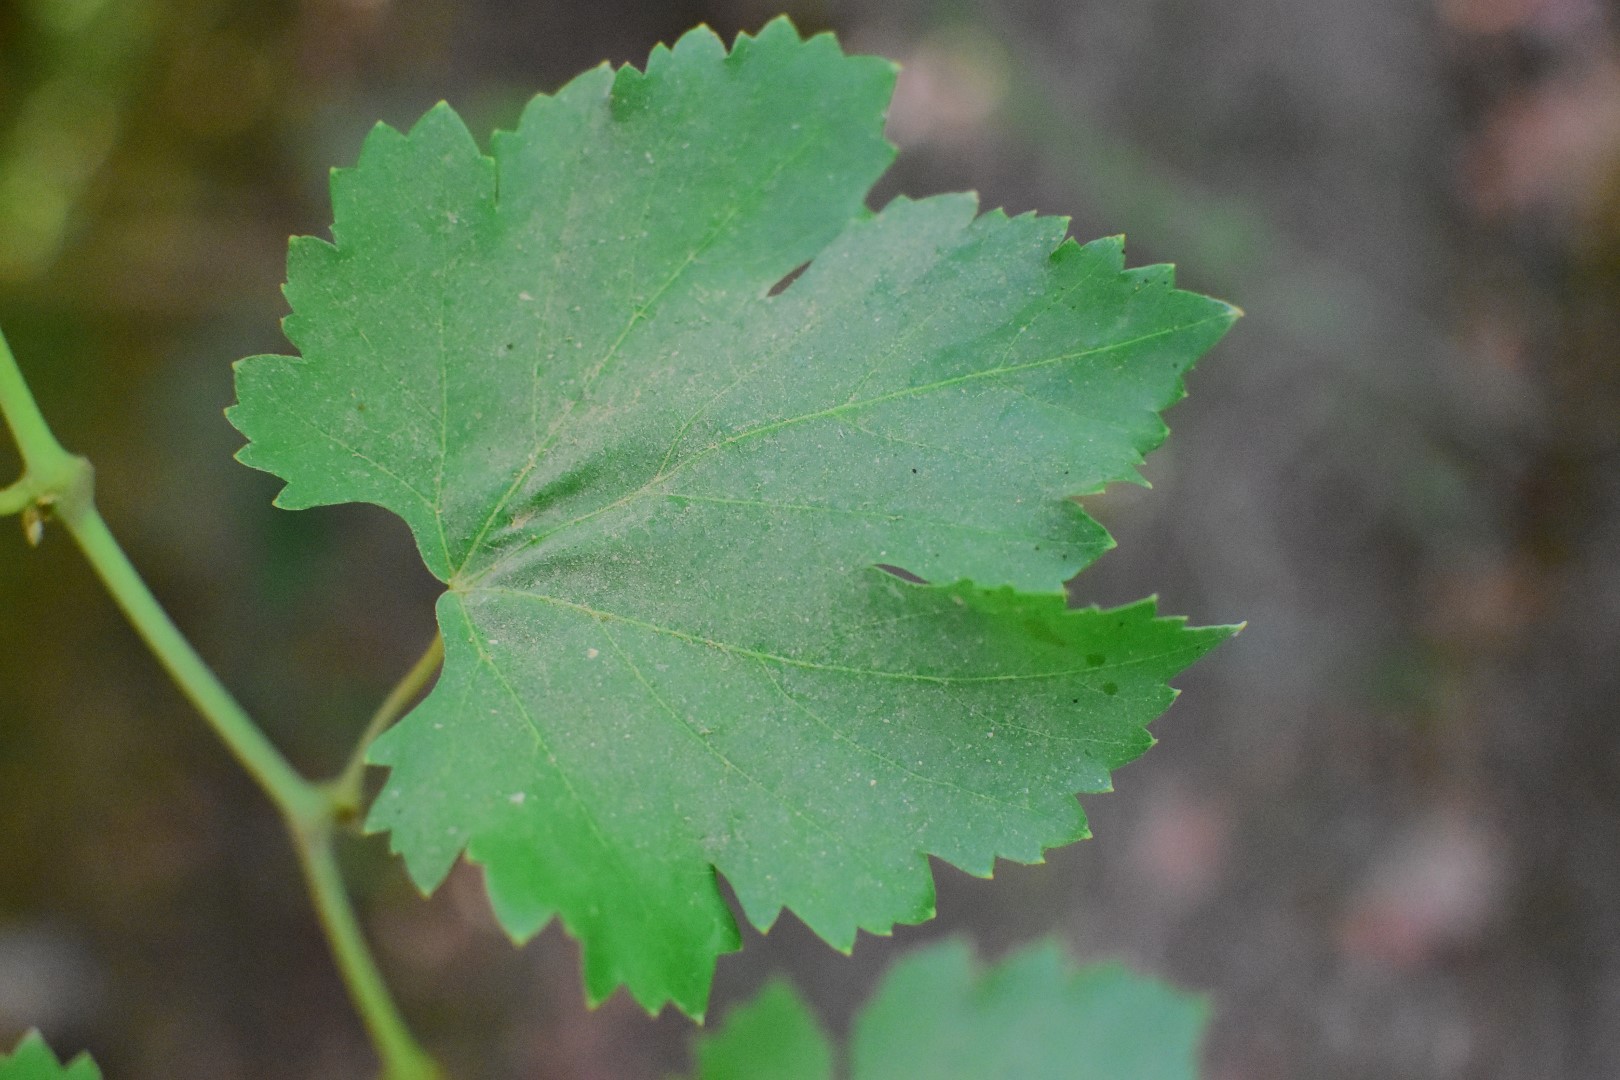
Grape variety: Deas Al-Annz